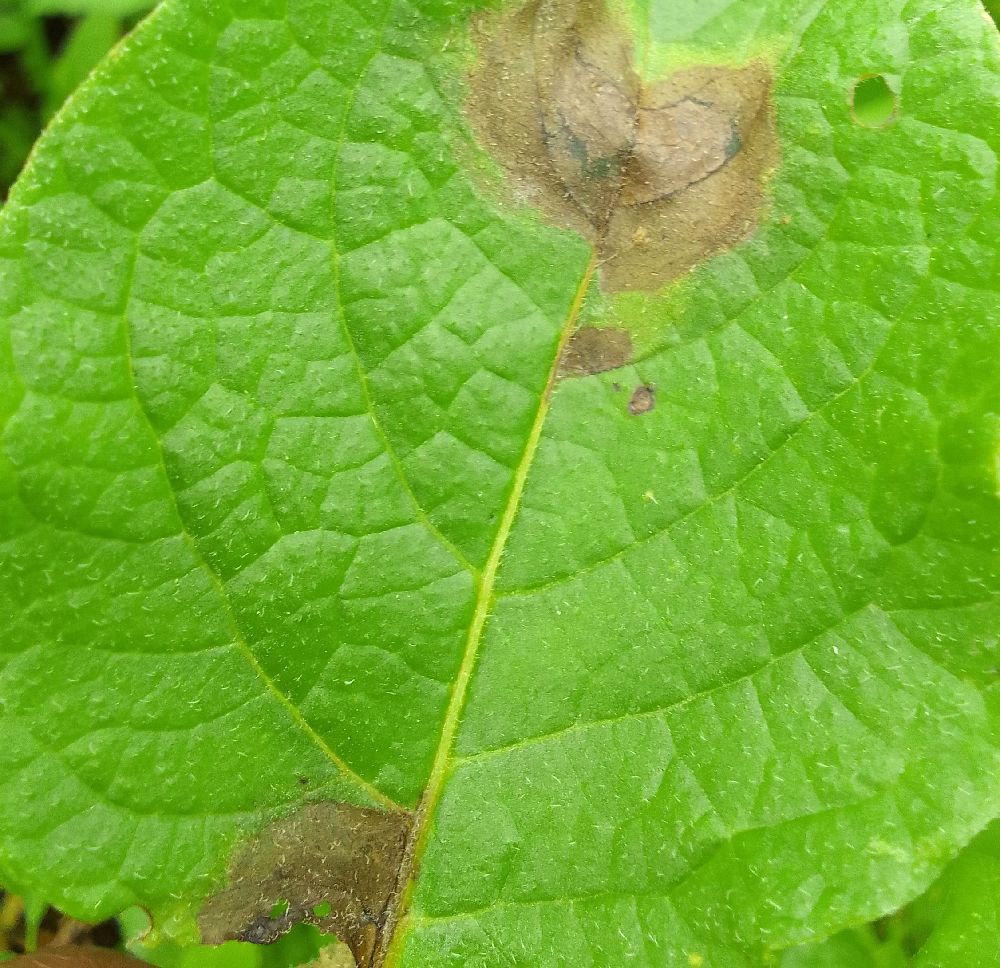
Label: Late blight